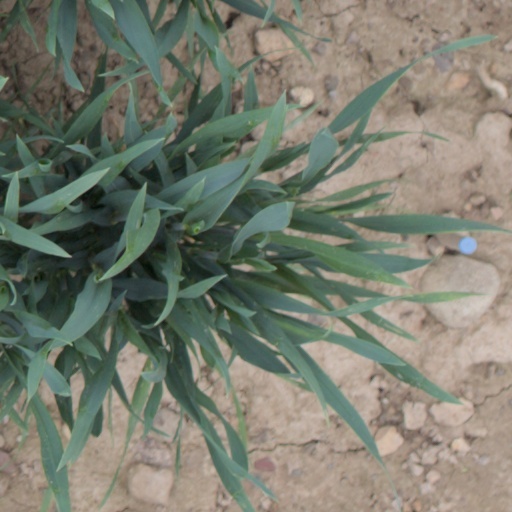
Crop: wheat